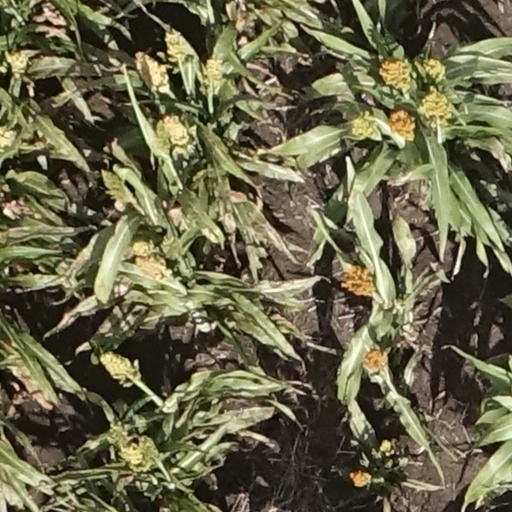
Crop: sorghum